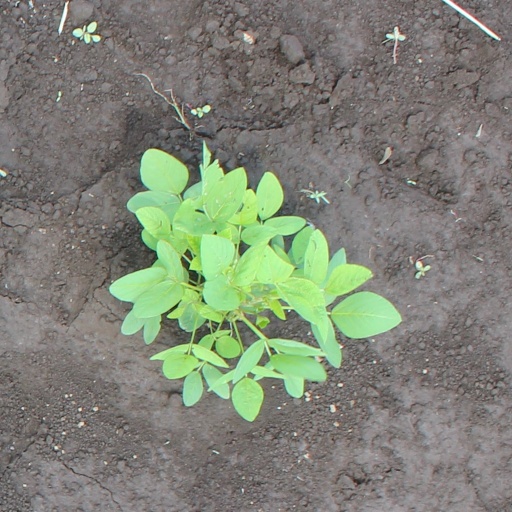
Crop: soybean